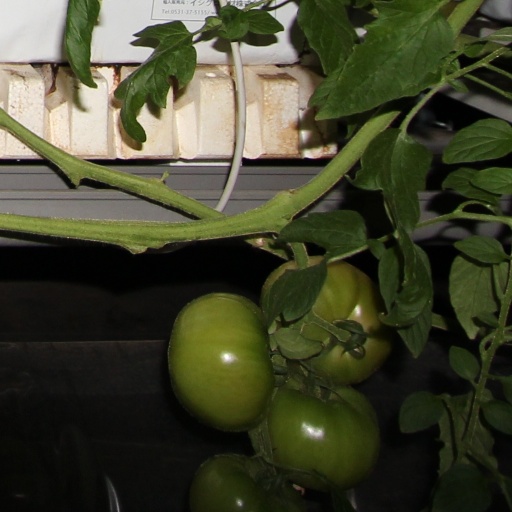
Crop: tomato